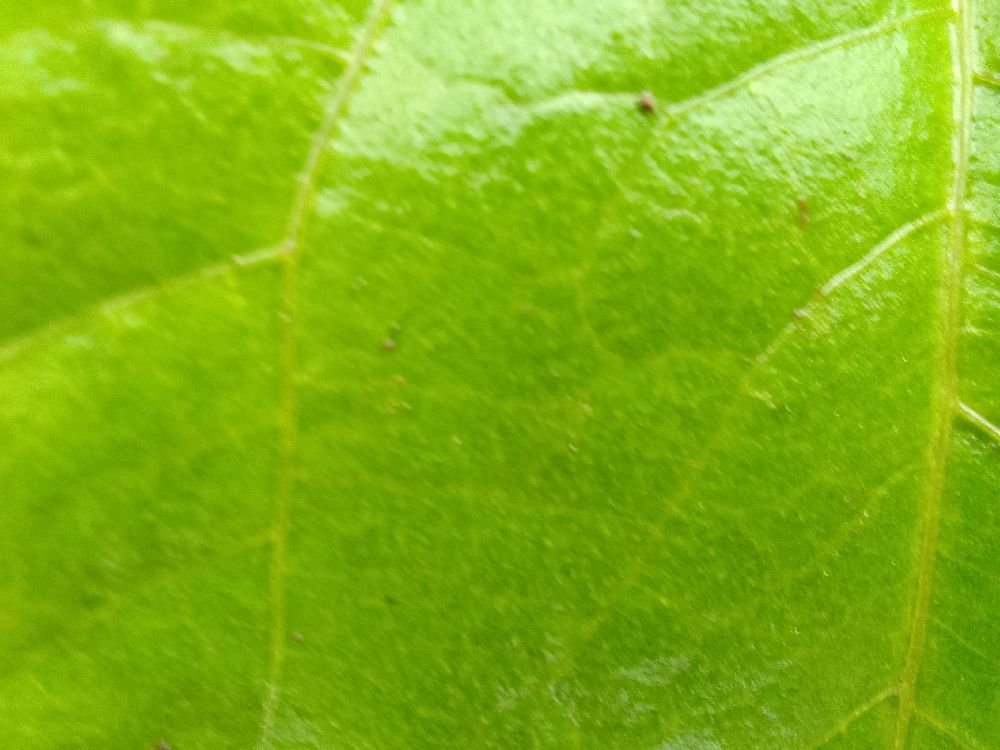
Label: healthy